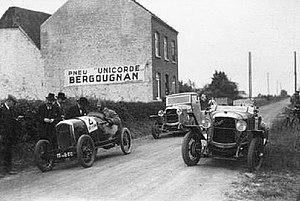
Départ du Circuit de Thuin, le 12 juin 1927.
Le Circuit de Thuin était une course automobile belge de type Grand Prix par catégories distinctes, organisée par le RAC de Charleroi durant la fin des années 1920 trois années de rang, à Thuin.